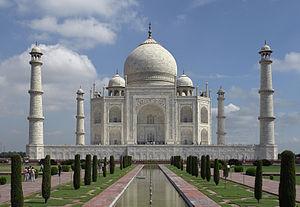
Taj Mahal, Agra, Inde.हिन्दी: ताज महल, आगरा, भारत. پښتو: تاج محل, اګره, هند.
L'Uttar Pradesh est un État du nord de la République indienne. C'est l'État le plus peuplé du pays, avec environ 200 millions d'habitants.